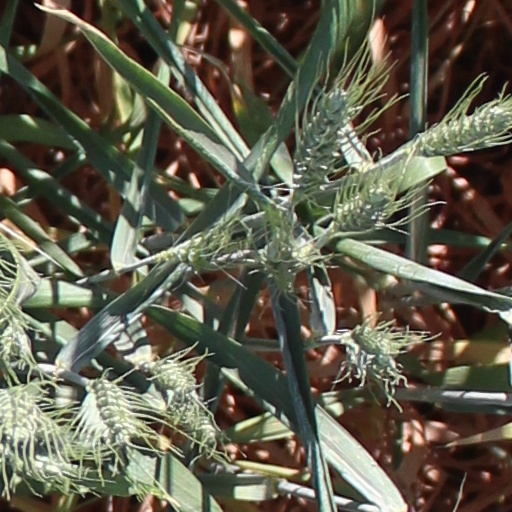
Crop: wheat